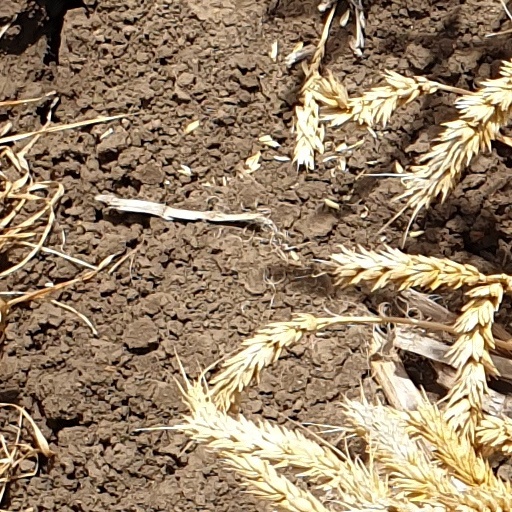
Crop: wheat